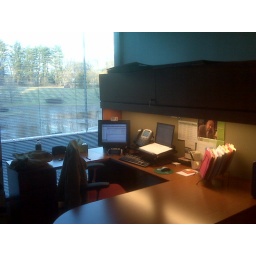
Now in a window office overlooking the pond and flags. Normally I keep my blinds closed and the office dark.